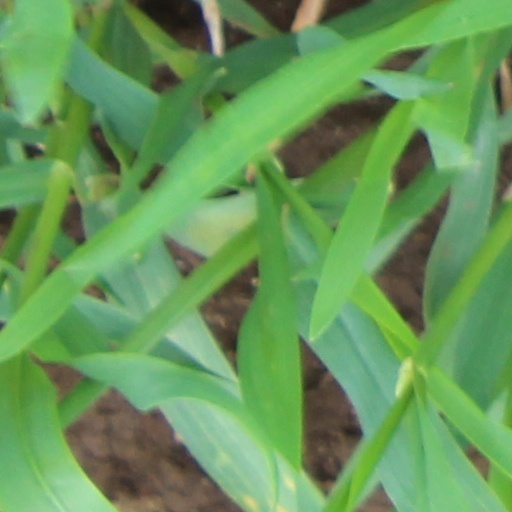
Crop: wheat